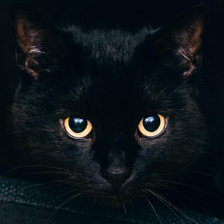
Label: animals